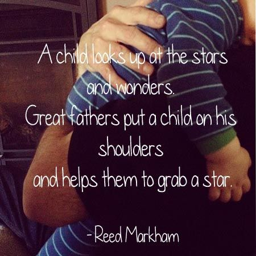
a child looks up at the stars and wonders .